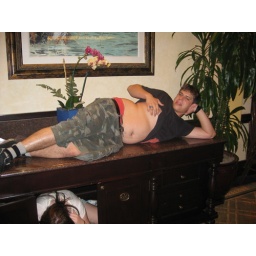
Ther person in the cabinet has the right idea.